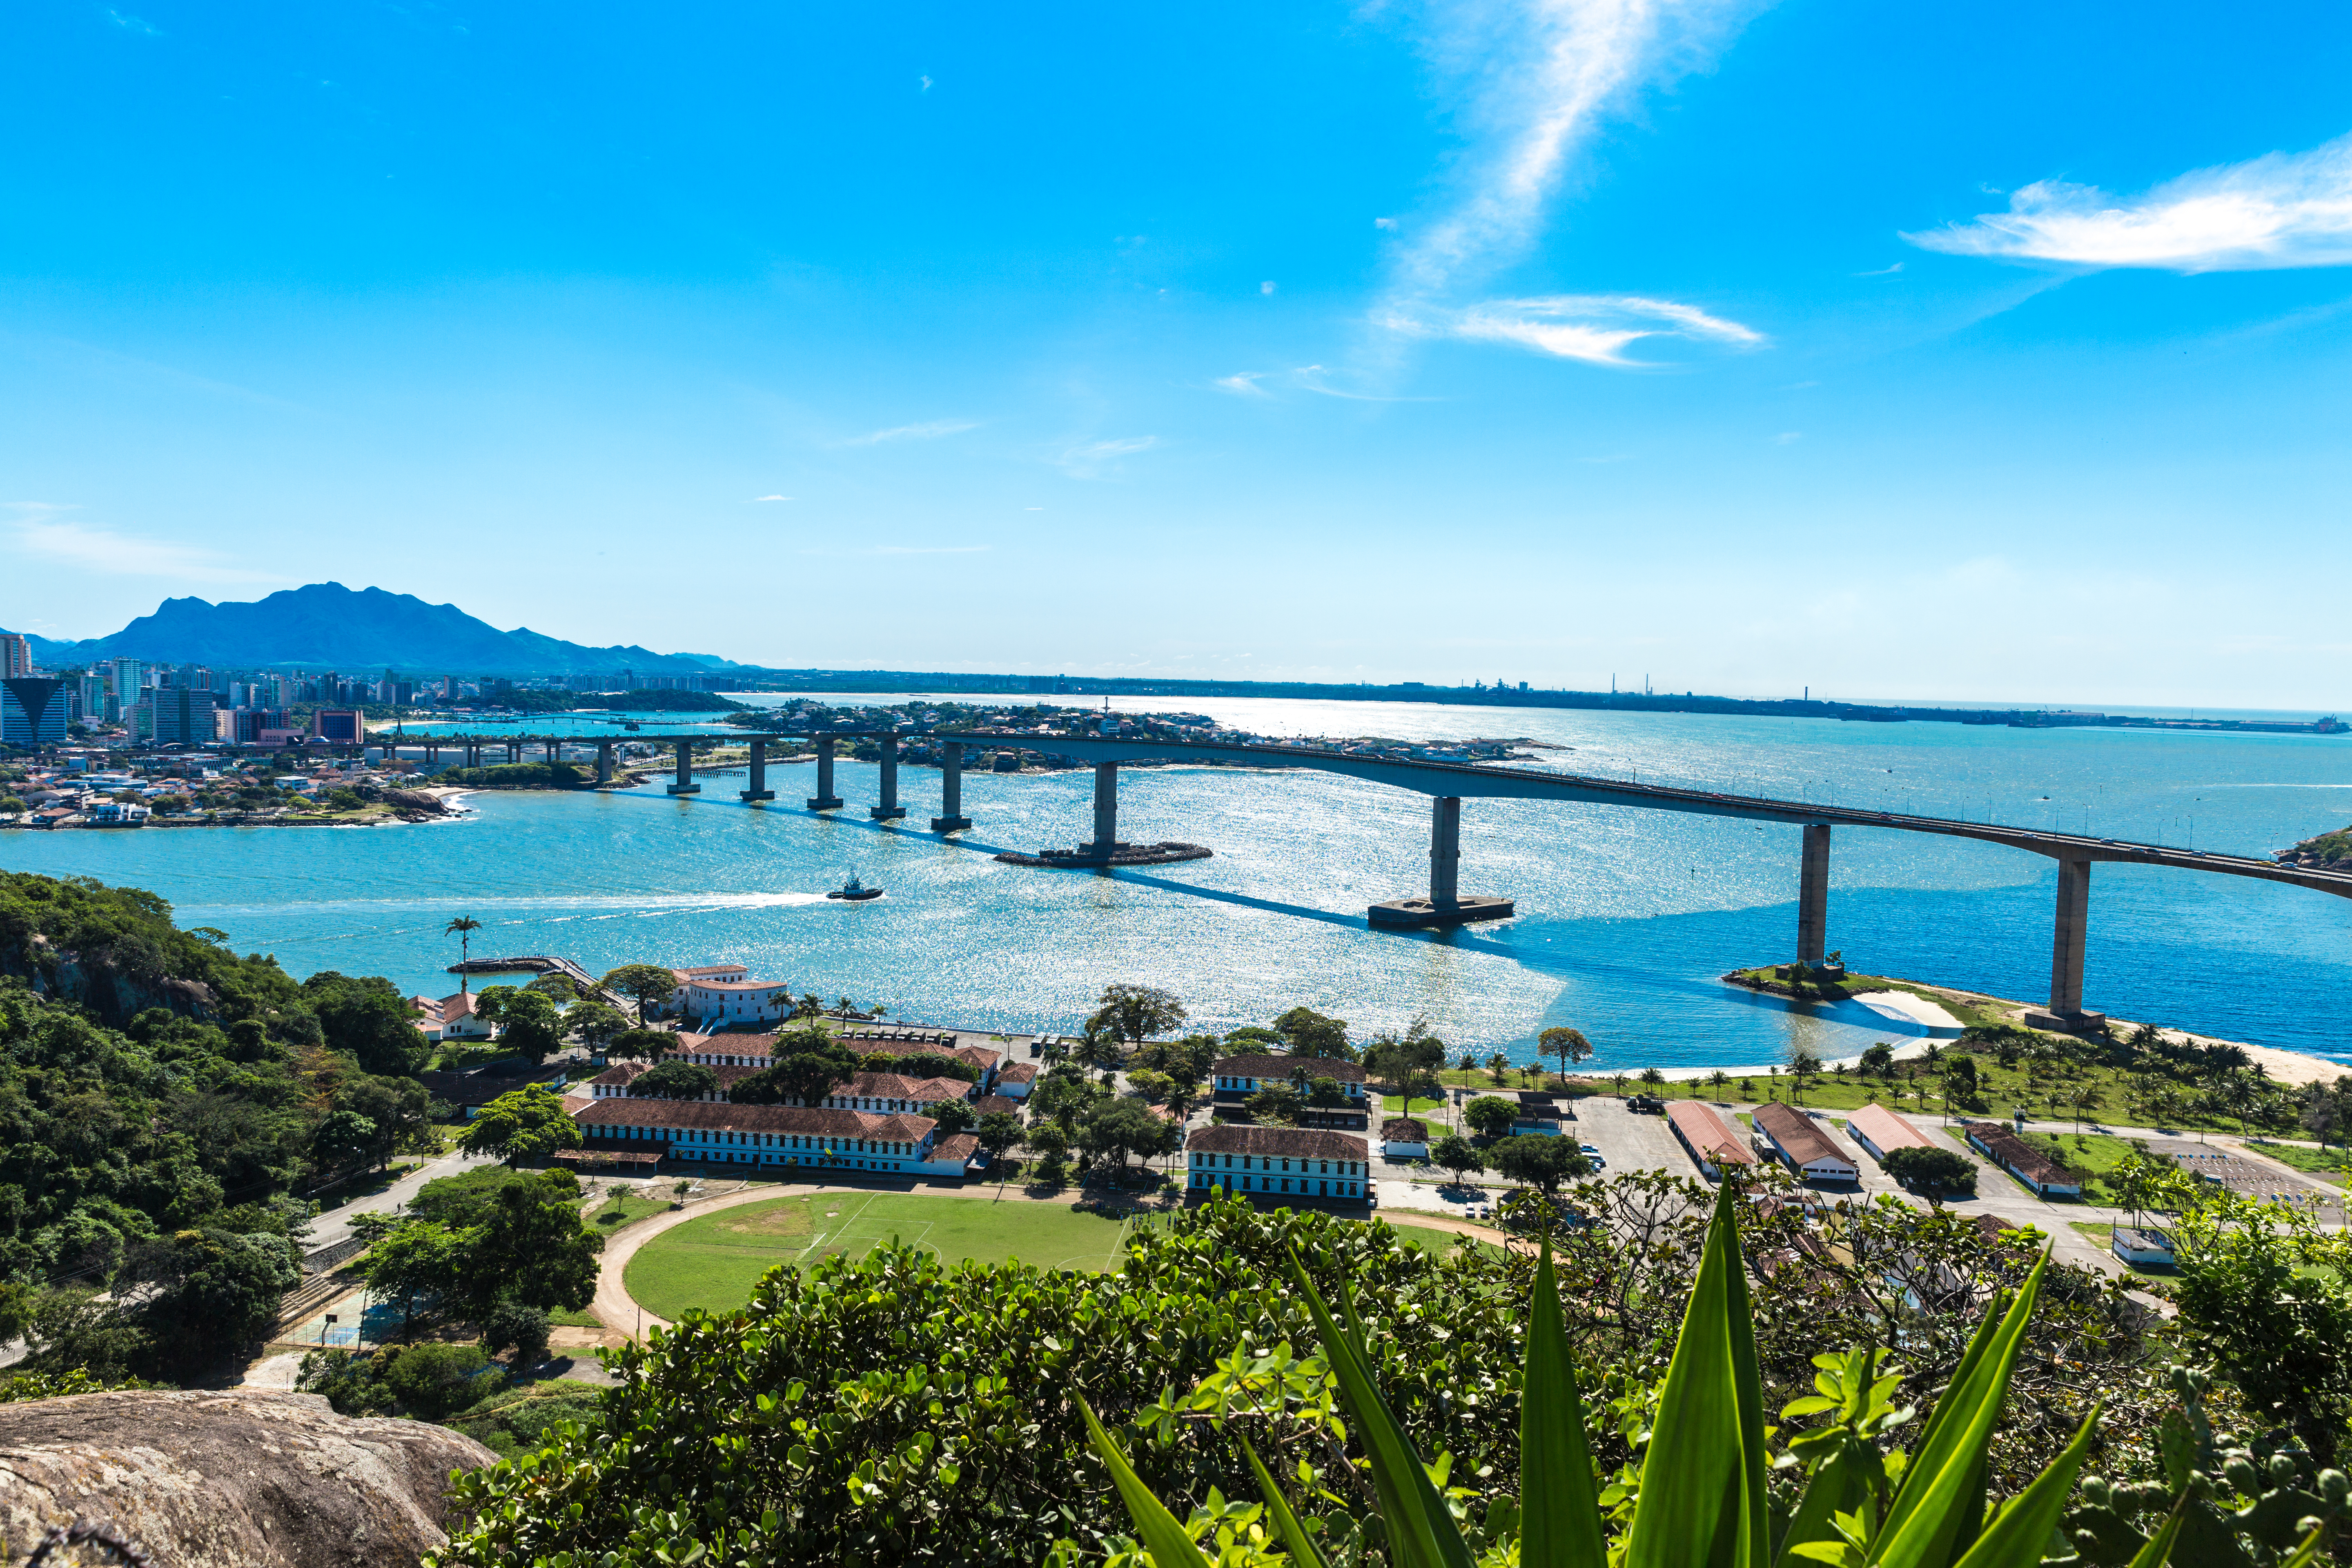
landscape, bottom, beauty, nature, beach, summer, brazil, sky, sea, promontory, bay, resort, coast, real estate, tourism, cloud, water, coastal and oceanic landforms, tropics, leisure, mount scenery, estate, horizon, lagoon, tree, city, vacation, resort town, reservoir, caribbean